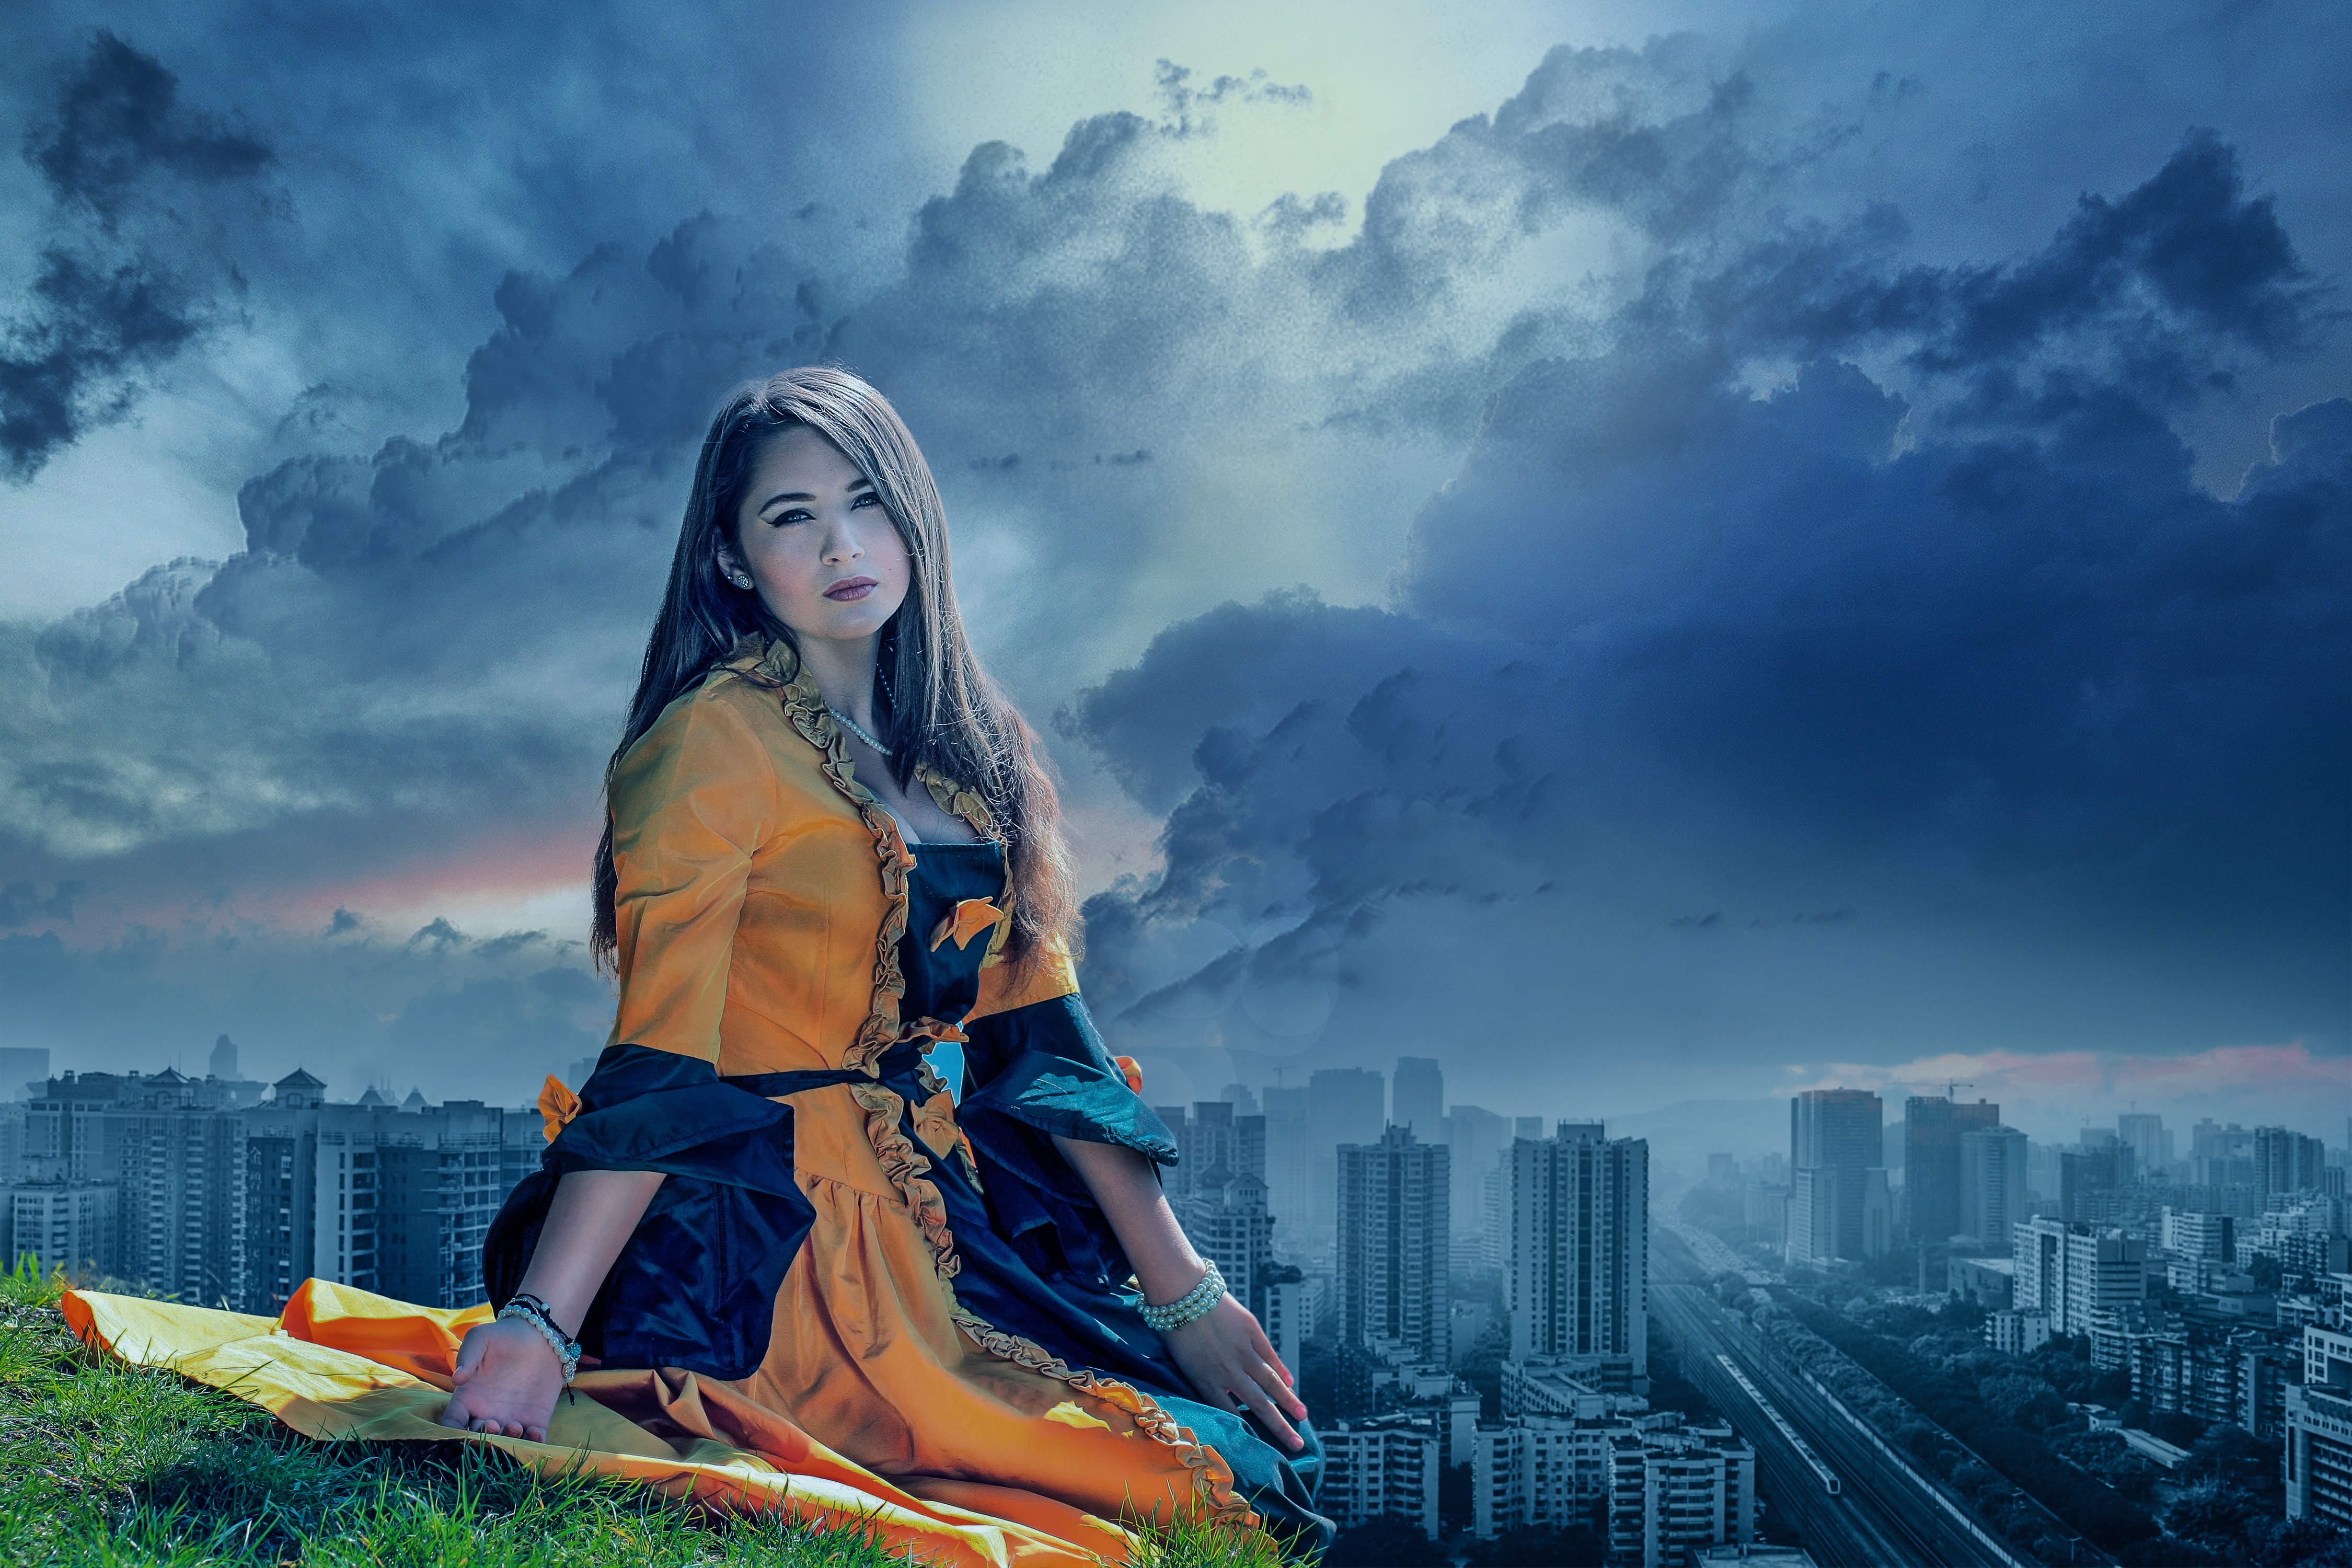
girl, city, young, modernity, screenshot, beauty girl, incomprehension, computer wallpaper